Describe the emotion expressed in this image:  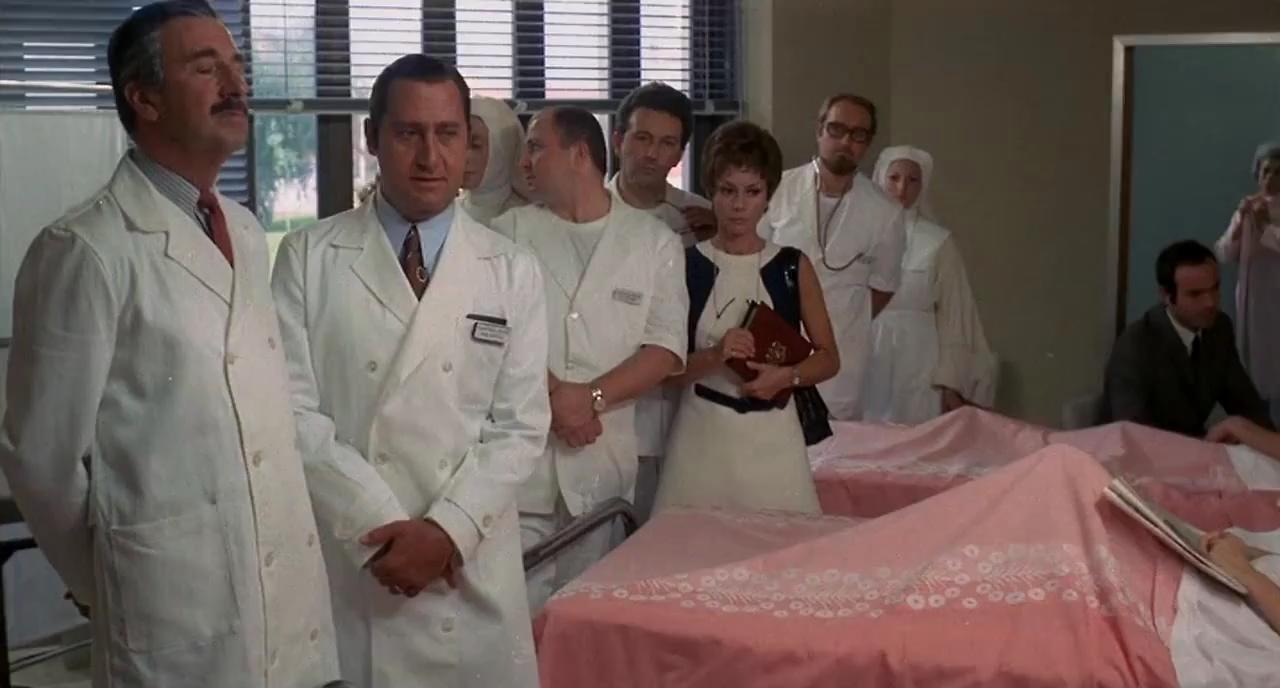
This person displays Pain, valence and arousal with low intensity.